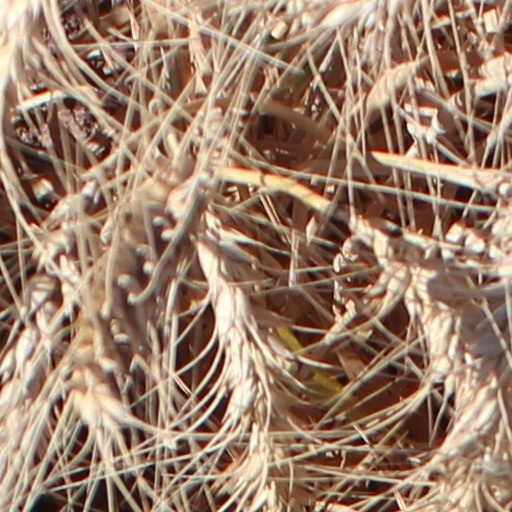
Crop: wheat